Daisenji Station

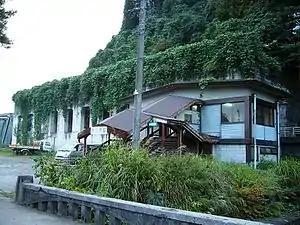
Daisenji Station in October 2006

is a railway station on the Toyama Chihō Railway Kamidaki Line in the city of Toyama, Toyama Prefecture, Japan, operated by the private railway operator Toyama Chihō Railway.